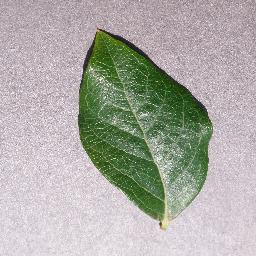
Label: Blueberry___healthy